Guy Michel de Durfort, 2nd Duke of Lorges

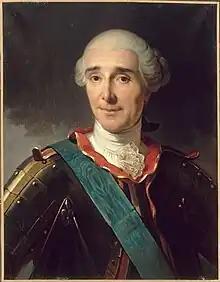
Guy Michel de Durfort

Guy Michel de Durfort, 2nd Duke of Lorges (26 August 1704 - 6 June 1773, Courbevoie) was a French general and nobleman. He was duke of Lorges and duke of Randan and was made a marshal of France in 1768.